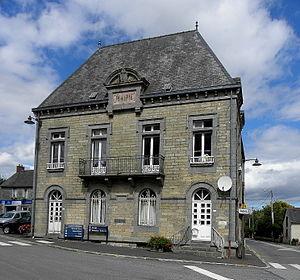
Ancienne mairie d'Éréac (22).
Éréac [eʁeak] est une commune française située dans le département des Côtes-d'Armor en région Bretagne.